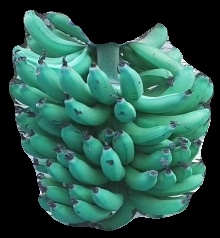
Variety: pachbale
Grade: grade3